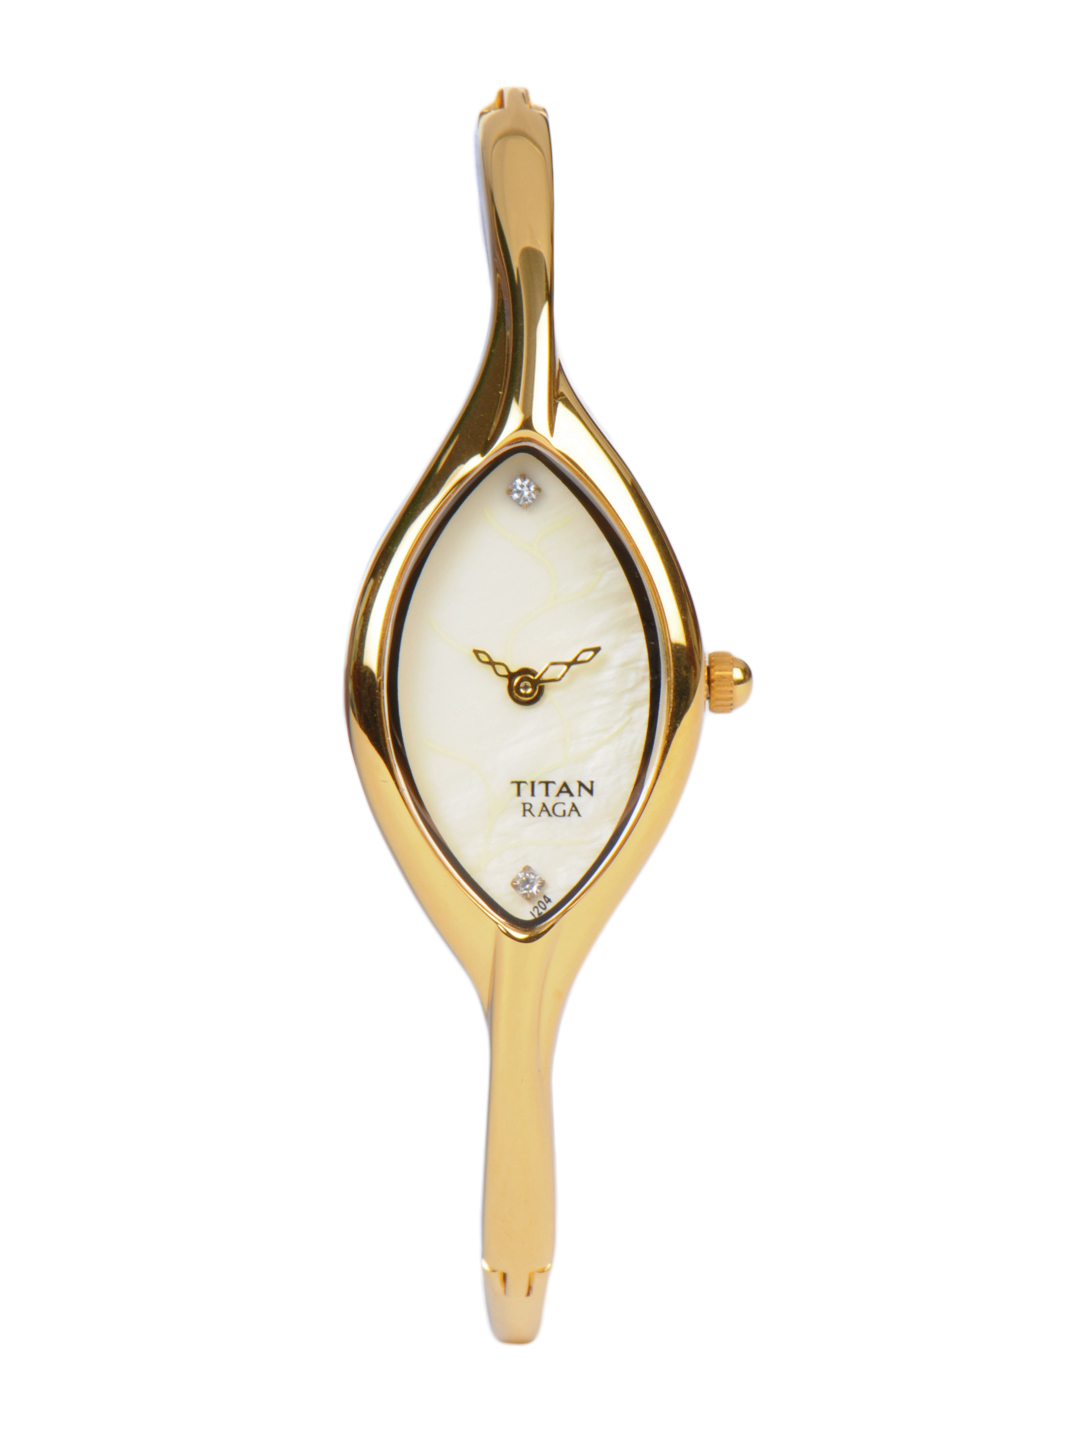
Titan Women Raga Mother Of Pearl Dial Watch
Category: Accessories / Watches / Watches
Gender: Women
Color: Gold
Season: Winter 2016
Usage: Casual